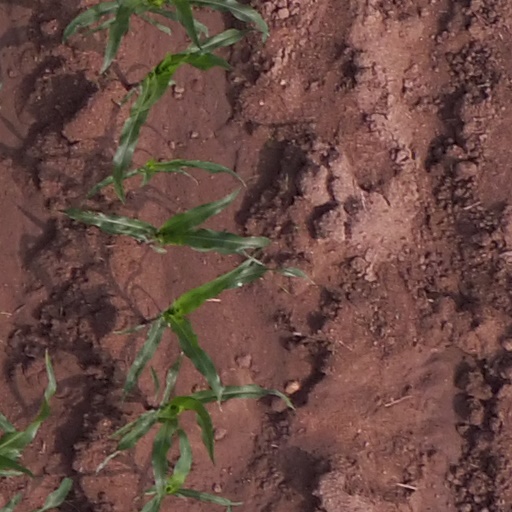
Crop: maize; corn